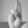
ASL letter: U